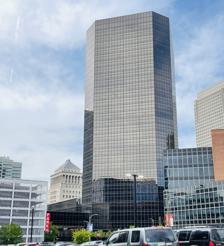
Building: Bank of America Plaza (St. Louis)
Country: United States of America
Year built: 1981
Skyscraper located in Downtown St. Louis, Missouri Bank of America Plaza, seen from 7th street. The Bank of America Plaza is a skyscraper located in Downtown St. Louis, Missouri . Formerly Boatmen's Bancshares of St. Louis and First National Bank, the tower is 384 ft (117m) tall and has 31 floors. Built in 1982 by Fruin-Colnon Construction, it comprises 750,000 square feet (70,000 m 2 ), and has a view of the downtown skyline . It is the fourth largest office building in Downtown St. Louis. The building won the Building Owners and Managers Association (BOMA) “Building of the Year” awards for the years 1996 through 1999. Ralcorp and subsidiary Post Foods have their headquarters in the building. In 2003, Bank of America was the largest tenant in the building and had nearly 500,000 square feet (46,000 m 2 ) of space. During that year PricewaterhouseCoopers leased space in the Bank of America Plaza, which was 96% occupied. History In 2003 the General Electric Pension Trust, the owner of the Bank of America Plaza, offered to sell the building. In August 2014, part of the staff of Laclede Group was moved to the building. See also List of tallest buildings in St. Louis References